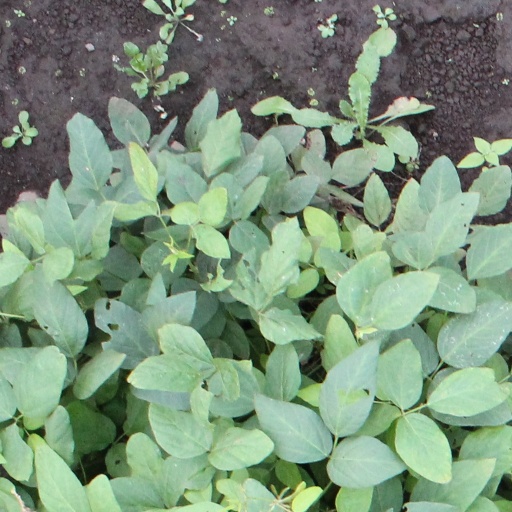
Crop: soybean